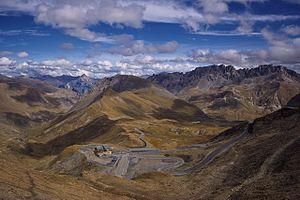
Le col du Galibier est un col des Alpes françaises. Il relie Saint-Michel-de-Maurienne et Briançon via le col du Télégraphe au nord et le col du Lautaret au sud. Ce col est fermé l'hiver. Il est situé entre le massif des Arves et le massif des Cerces, en particulier le chaînon du Galibier.
Le Tour de France 2011 est la 98ᵉ édition du Tour de France cycliste. Il s'est déroulé du 2 juillet au 24 juillet 2011. Il comprend 21 étapes dont 2 passant en Italie pour une distance totale de 3 430 km.